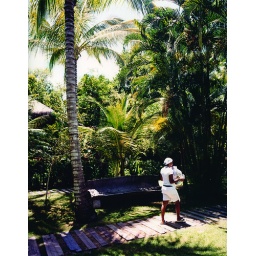
the uxua garden with large coconut trees and recycled wooden walkwaysphoto by Fernando Lombardi